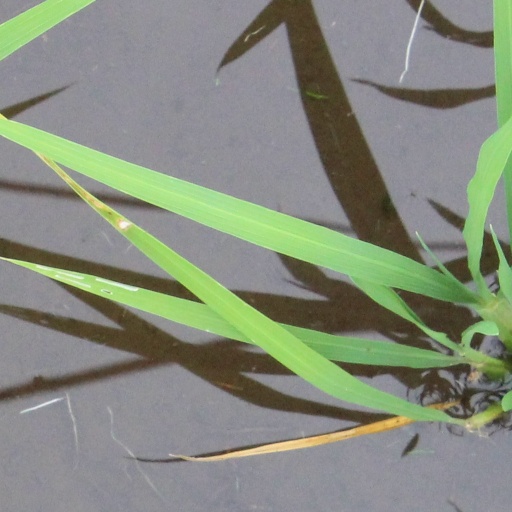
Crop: rice